Shen (Chinese folk religion)

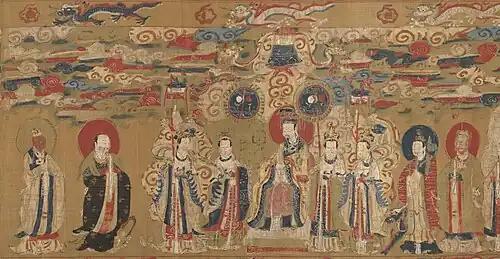
Ming dynasty painting of the canonization of Li Zhong as part of the Heavenly Pantheon under the Jade Emperor.

's polysemous meanings developed diachronically over three millennia. The , an authoritative historical dictionary, distinguishes one meaning for ("a deity) and eleven meanings for translated below: